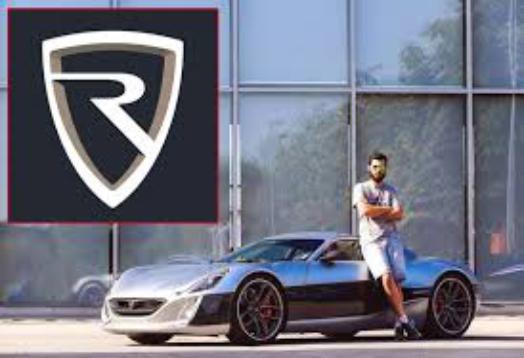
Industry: Transportation